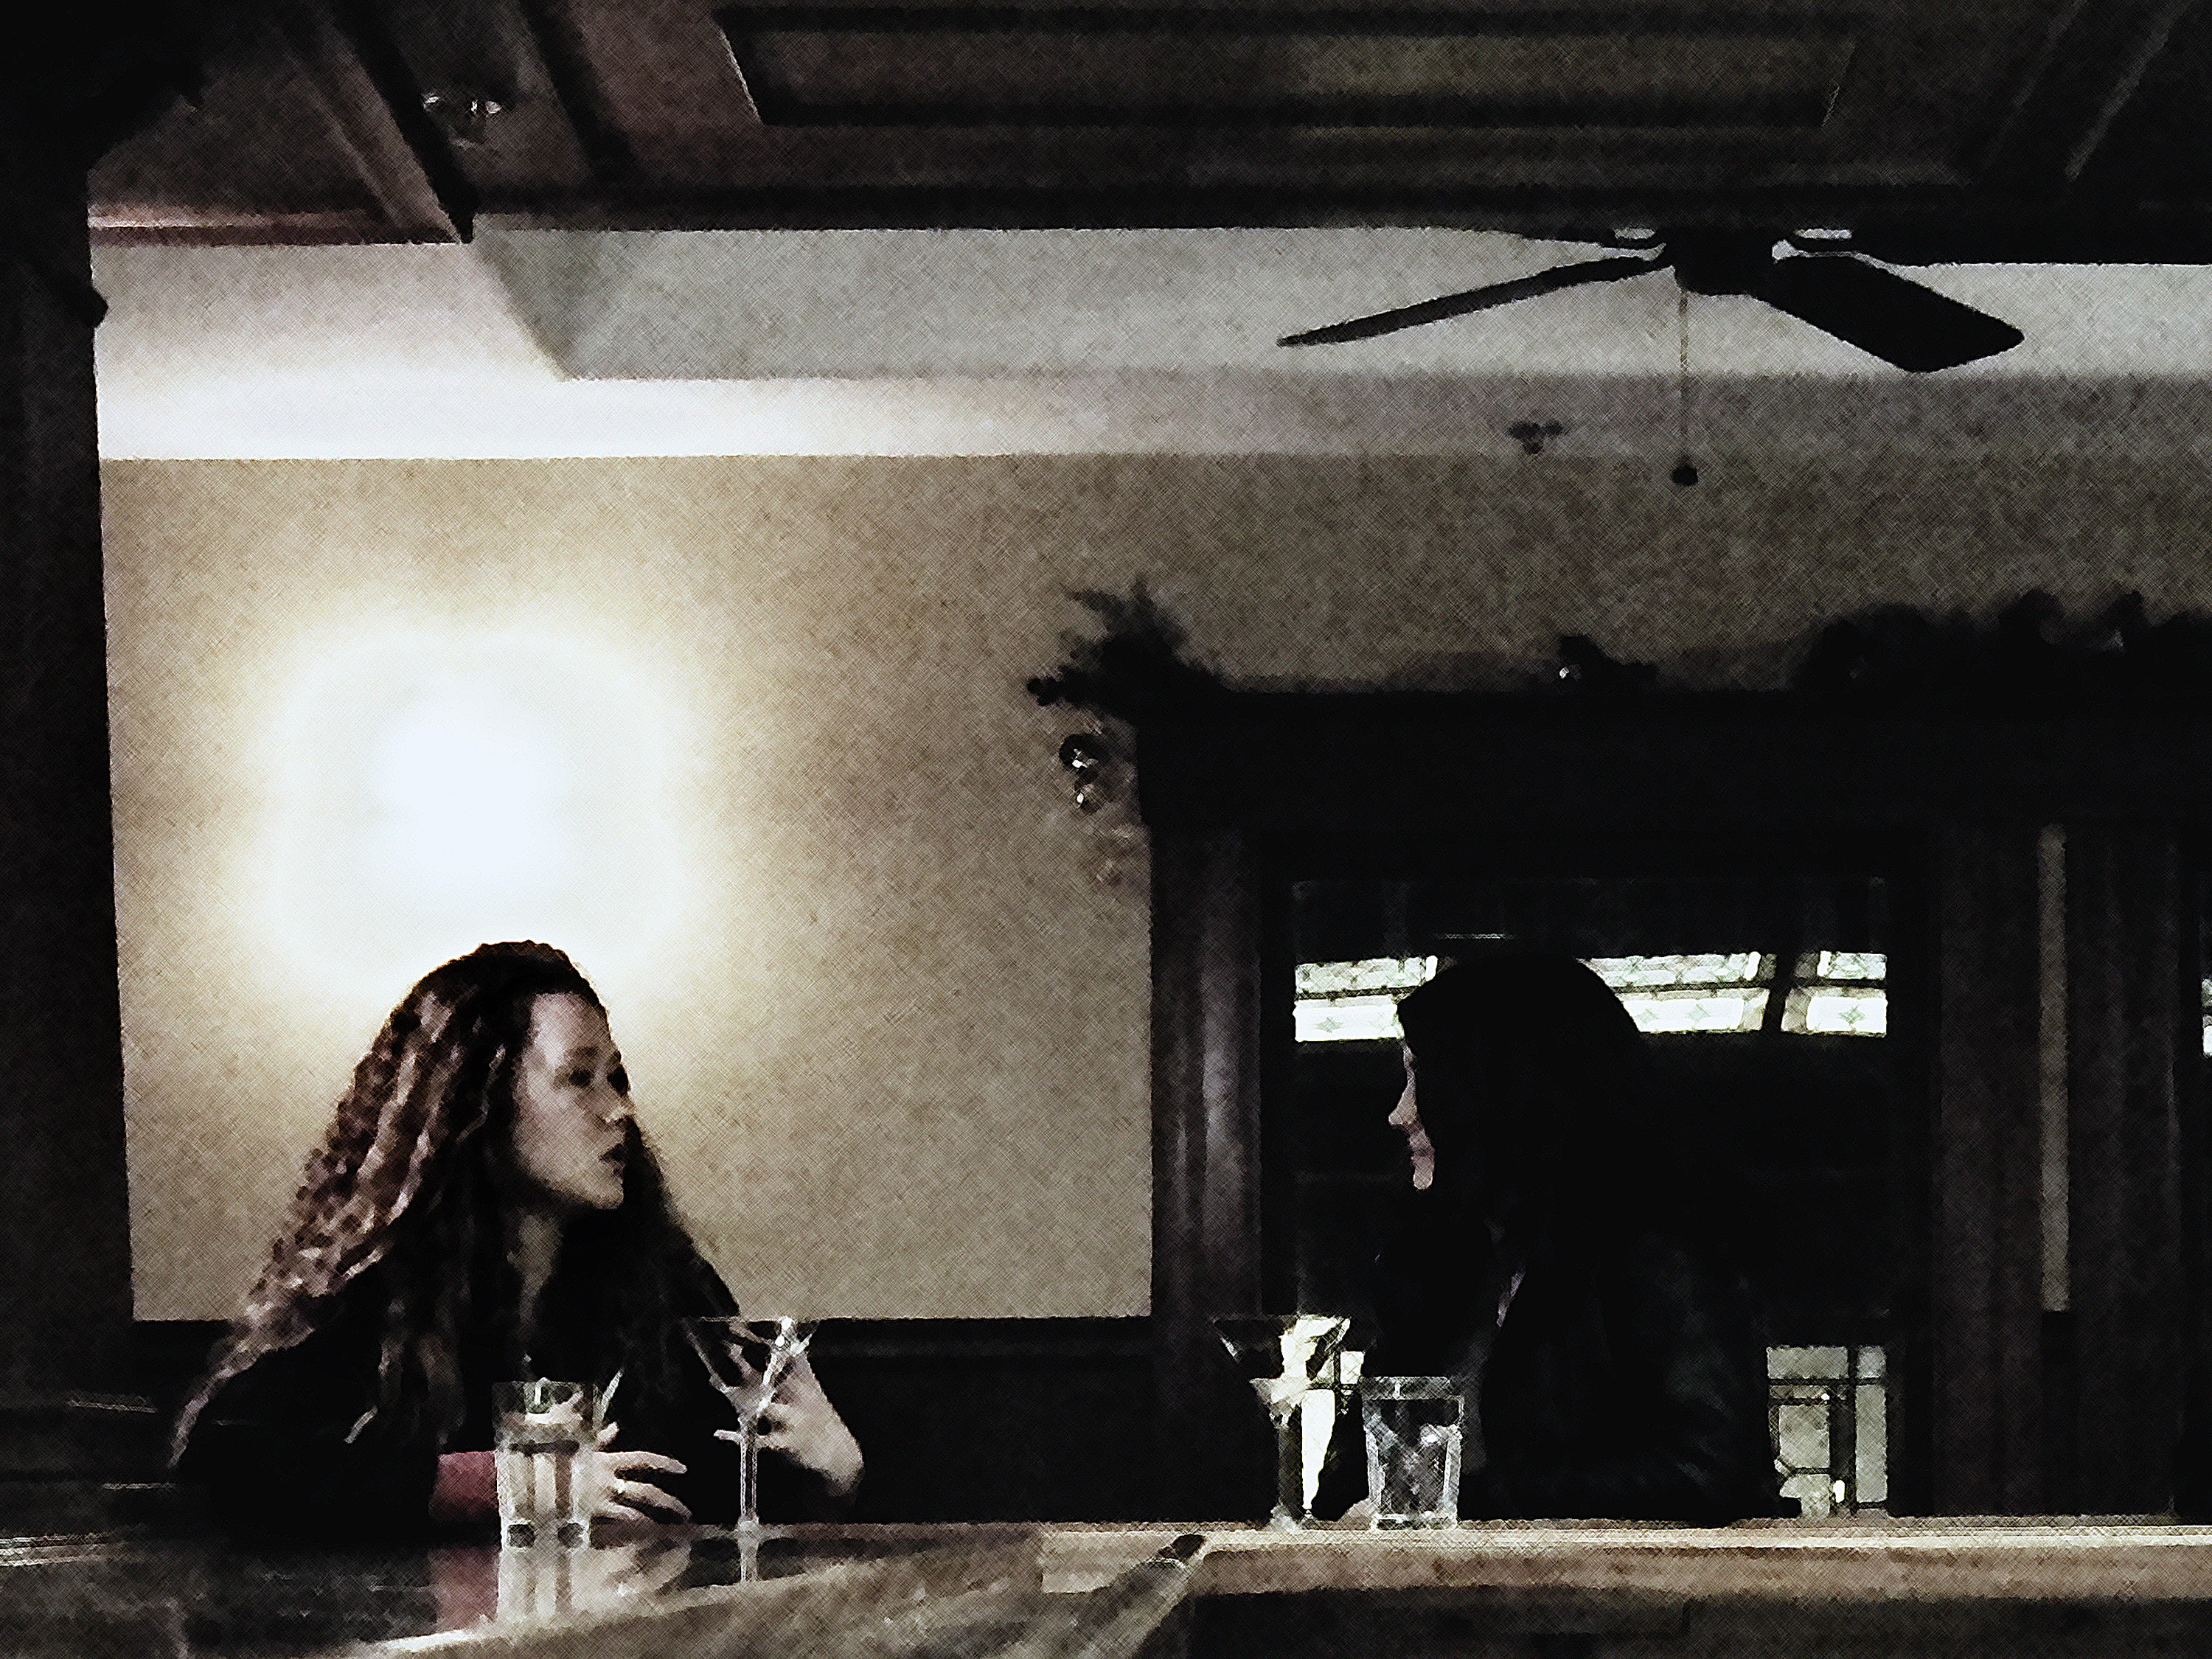
light, white, photography, bar, color, shadow, darkness, black, monochrome, california, martini, candid, photograph, image, shape, strangers, midtown, sacramento, waytoomuchphotoshop